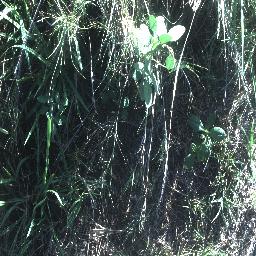
Label: negative